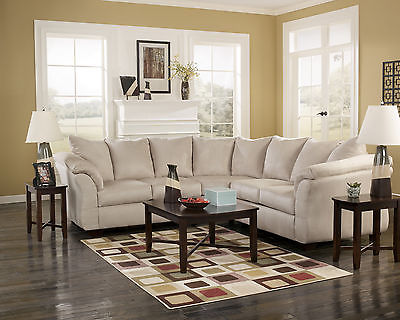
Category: sofa